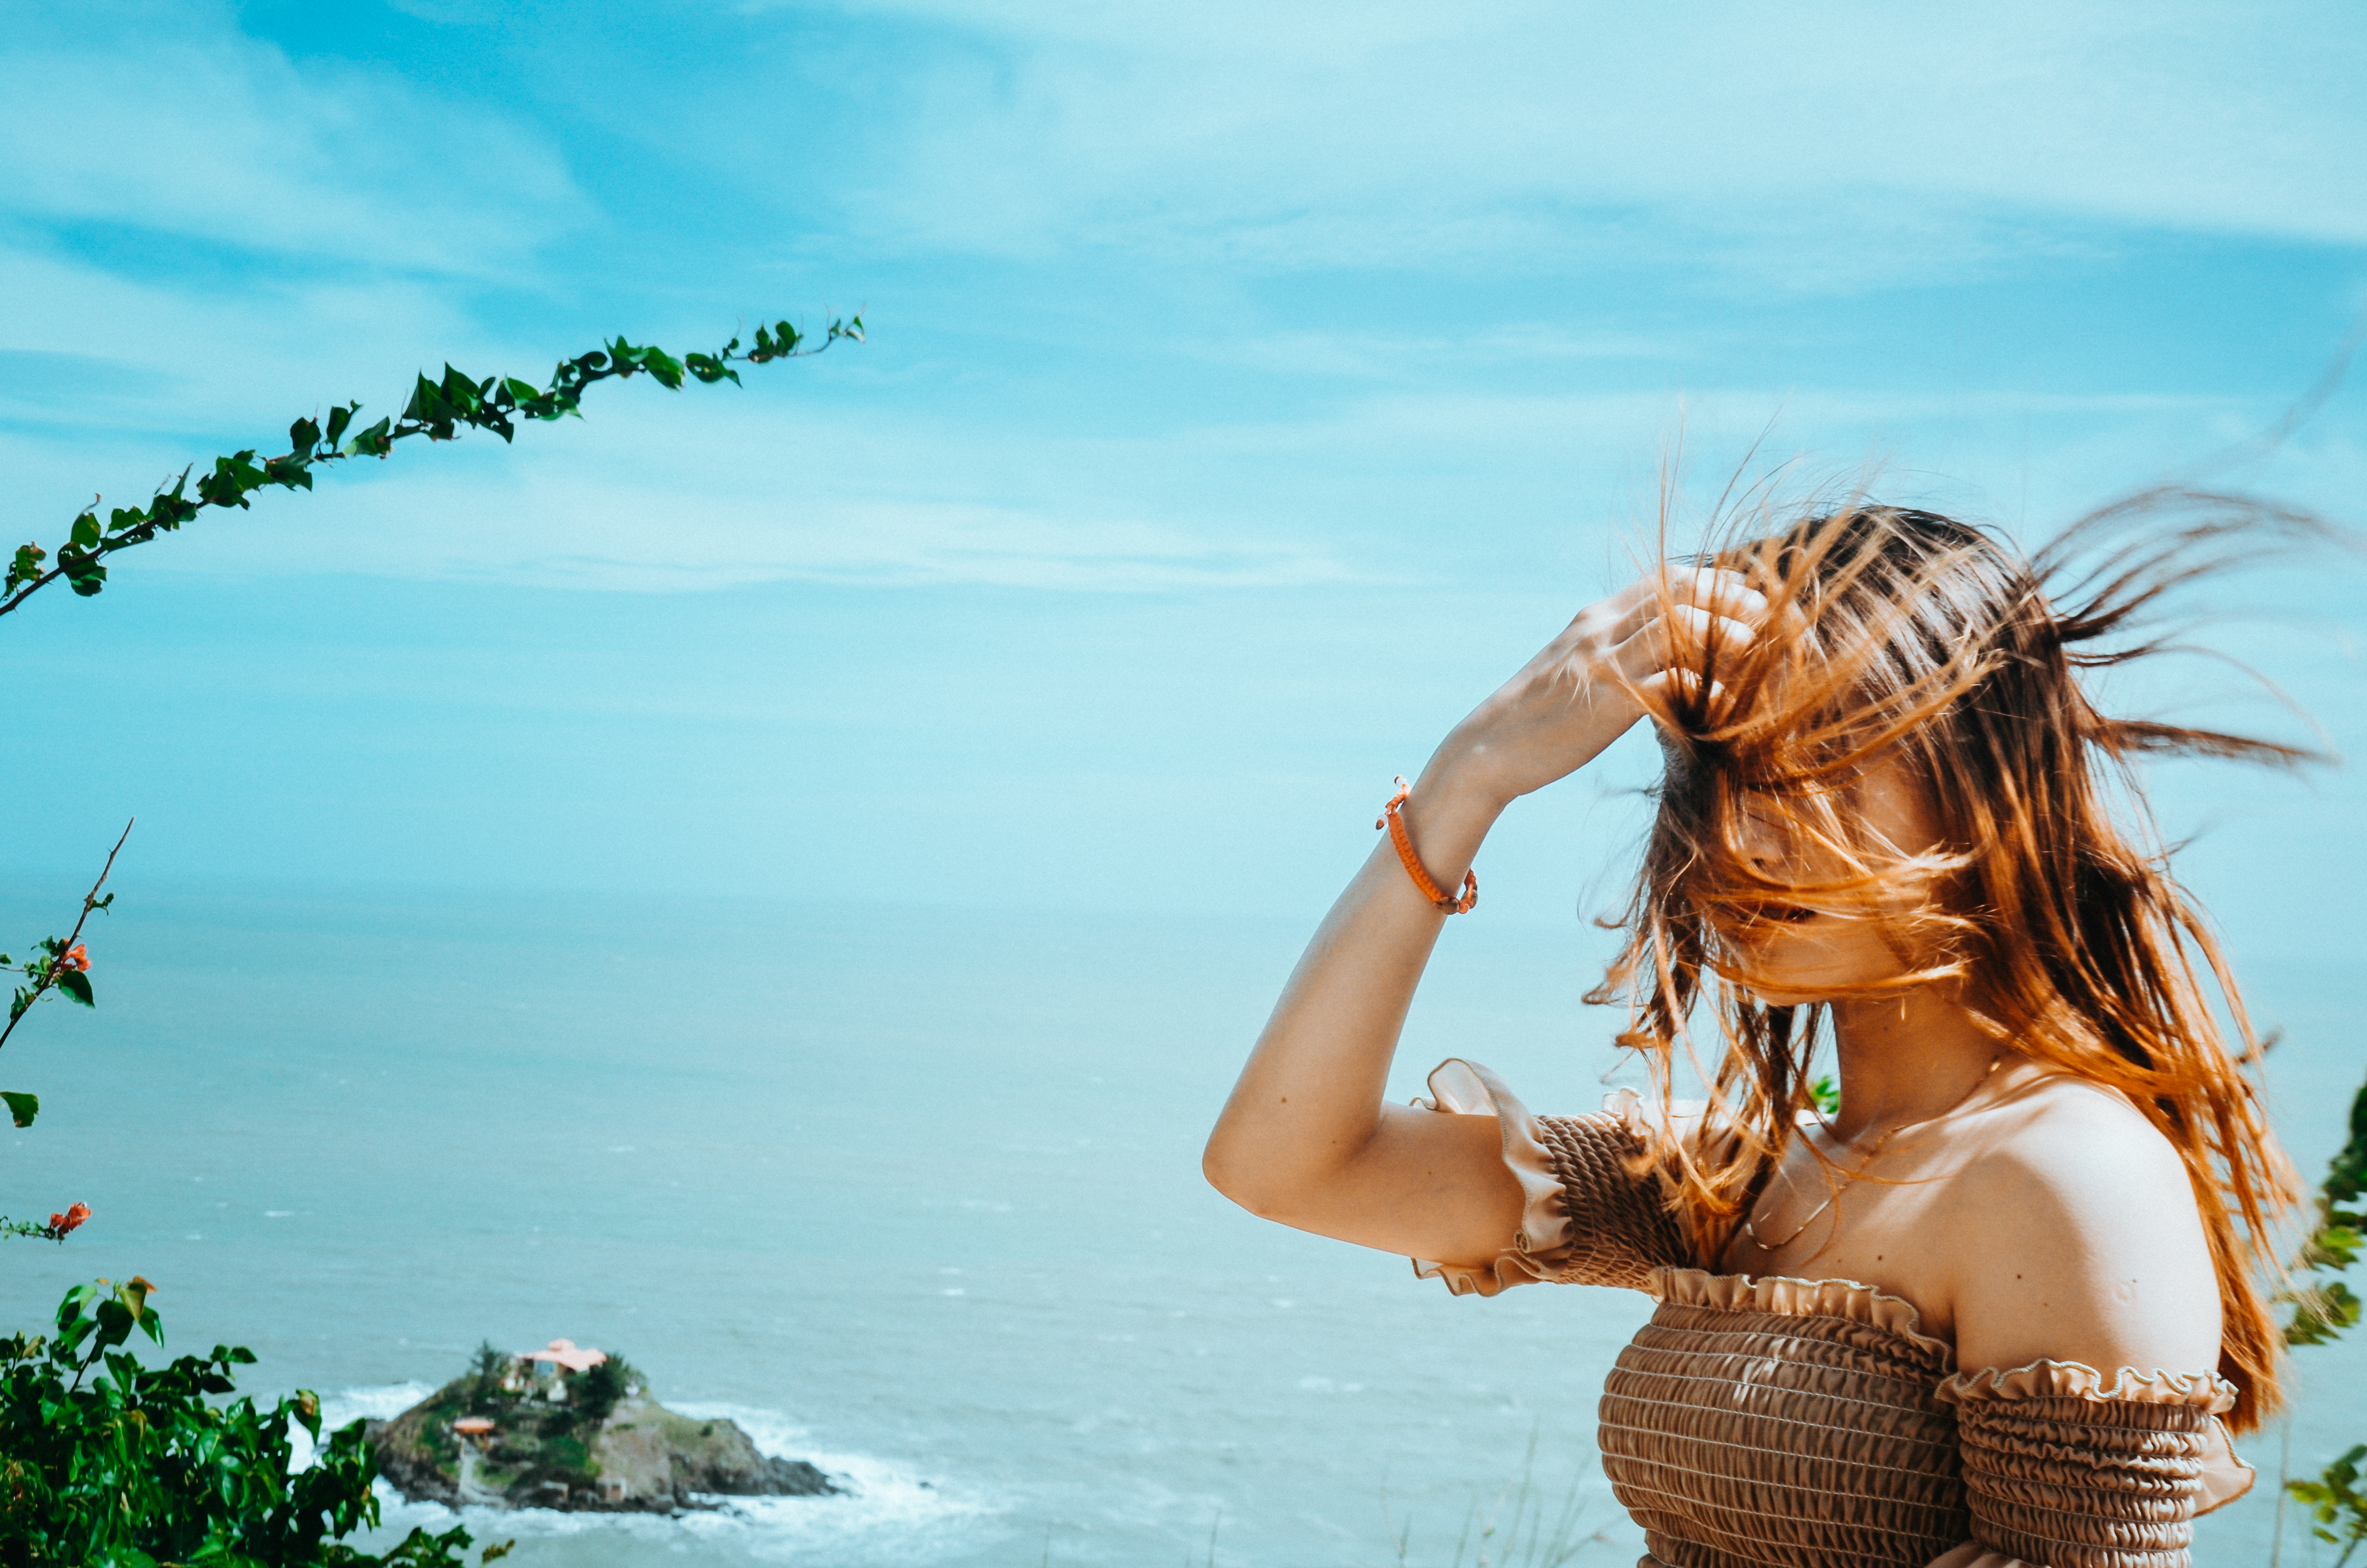
sky, blue, girl, hair, sea, beauty, vacation, summer, fun, happiness, sunlight, cloud, ocean, grass, tropics, water, tree, long hair, tourism, stock photography, leisure, sun tanning, beach, computer wallpaper, caribbean